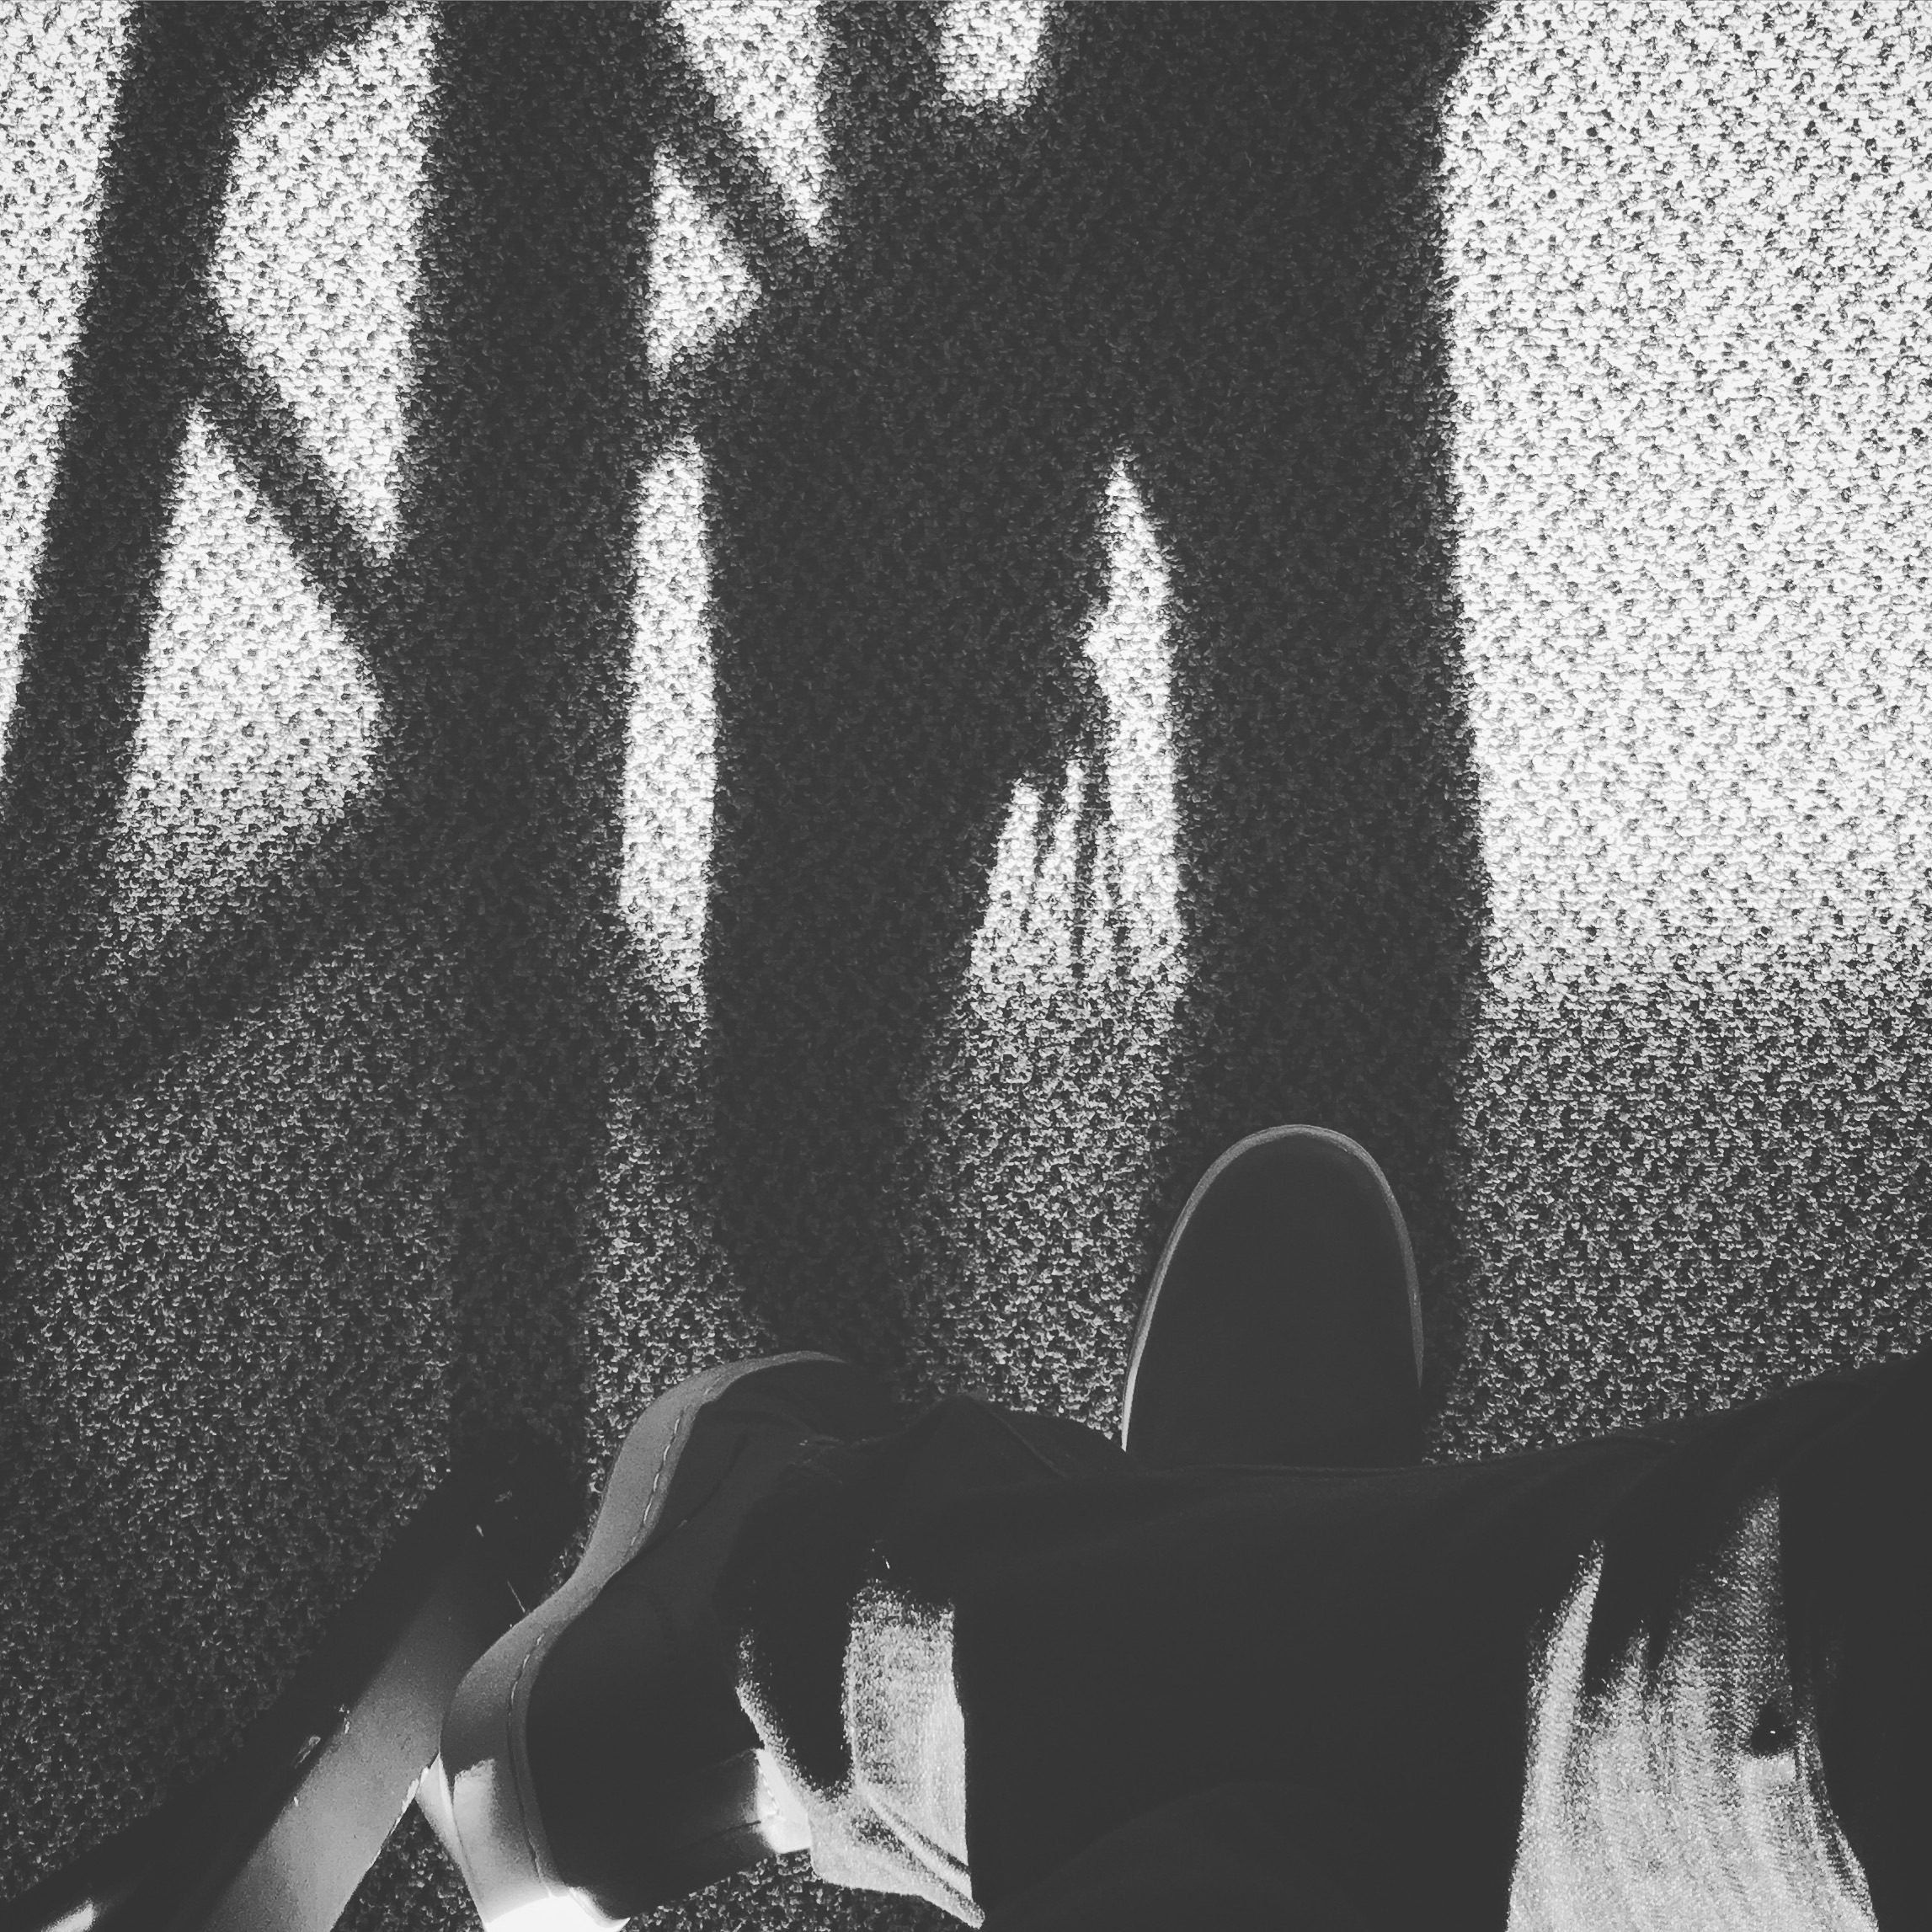
black and white, white, photography, pattern, shadow, black, monochrome, arm, font, design, monochrome photography